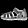
Label: Sandal